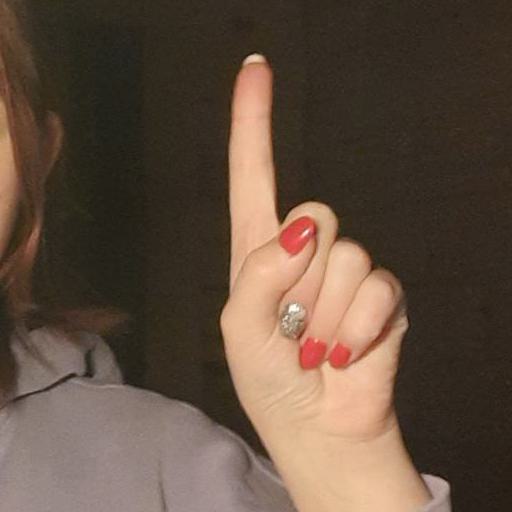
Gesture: one